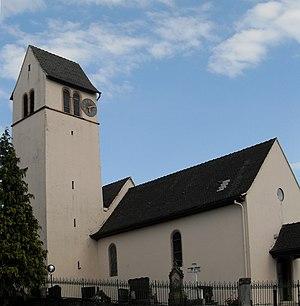
L'église Saint-Maurice à Levoncourt
Levoncourt est une commune française située dans le département du Haut-Rhin, en région Grand Est.